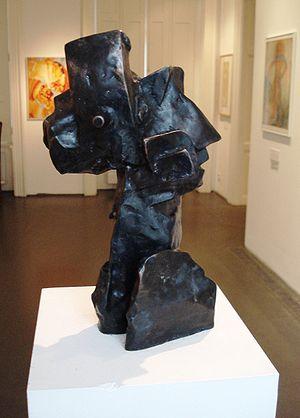
Tete de femme par Otto Gutfreund. 1912-13 Čeština: Zenska_hlava od Otta Gutfreunda. 1912-13
Le musée Kampa est une fondation privée consacrée à l’art moderne et contemporain, sise à Prague sur l'île Kampa. Il a ouvert ses portes en 2003. Il dévoile toute une génération de créateurs interdits d'exposition sous le régime communiste.
Otto Gutfreund est un sculpteur tchécoslovaque et l'un des fondateurs de l'art moderne tchécoslovaque. C'est un représentant important du cubisme tchécoslovaque, l'un des rares à avoir atteint une réputation internationale en ce qui concerne l'étape initiale du cubisme, le cubisme analytique.